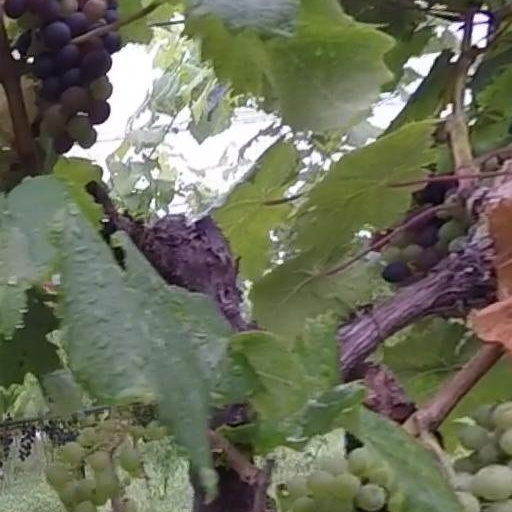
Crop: grape